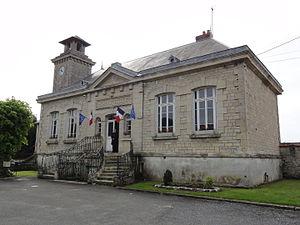
Bièvres est une commune française située dans le département de l'Aisne, en région Hauts-de-France.